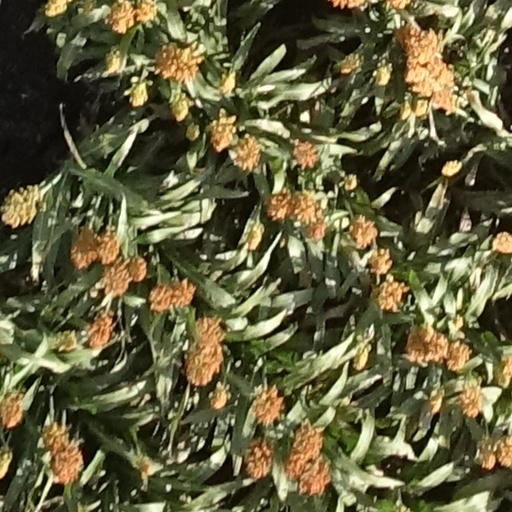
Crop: sorghum